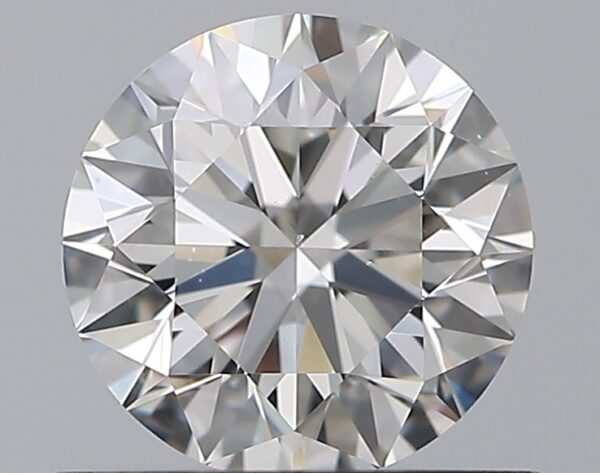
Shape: round
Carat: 0.7
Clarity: VS2
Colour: G
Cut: EX
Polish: EX
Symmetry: EX
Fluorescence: N
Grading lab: GIA
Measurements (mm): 5.65 x 5.67 x 3.54